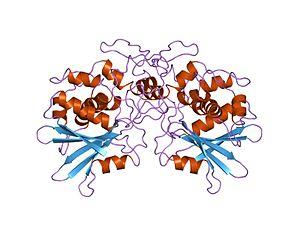
Une protéine inactivant les ribosomes, ou PIR, est un inhibiteur de la synthèse protéique qui agit sur les ribosomes.